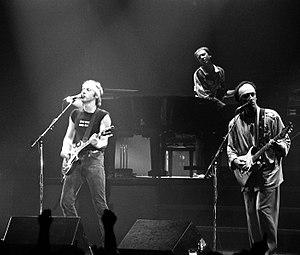
La discographie de Dire Straits, groupe de rock britannique, comprend l'ensemble des disques publiés au cours de leur carrière. Elle est composée de six albums studio, trois albums live, trois compilations, deux EP, deux DVD et une vingtaine de singles. Le groupe a vendu plus de 120 millions d'albums à travers le monde, a remporté quatre Grammy Awards et trois Brit Awards.
Alan Clark, né le 5 mars 1952 dans le comté de Durham, est un claviériste, membre du groupe Dire Straits de 1980 jusqu'à la fin du groupe. Il a également fait partie du groupe Geordie.